Frederick Bakewell

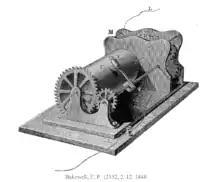

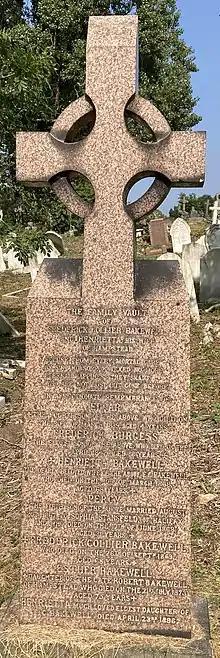
Family grave of Frederick Bakewell in Kensal Green Cemetery

Bakewell's "image telegraph" had many of the features of modern facsimile machines. After making several improvements on Bain's design, Bakewell replaced the pendulums of Bain's system with synchronized rotating cylinders